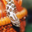
Label: snake